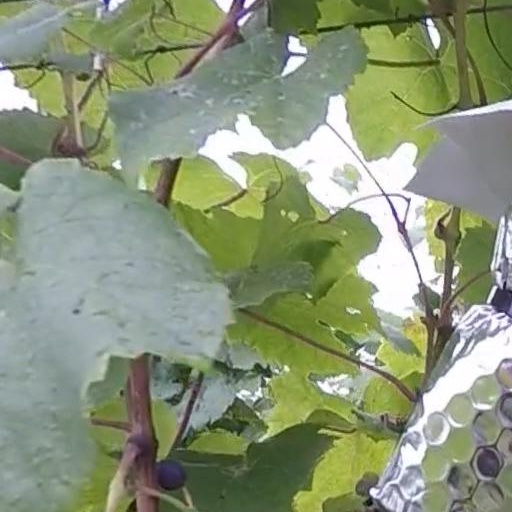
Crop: grape